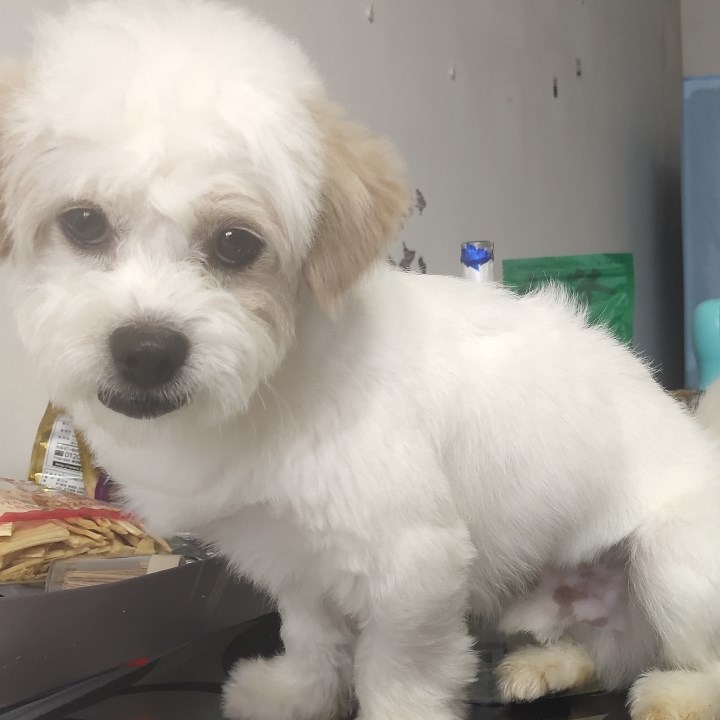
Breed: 3083-n000117-Bichon_Frise